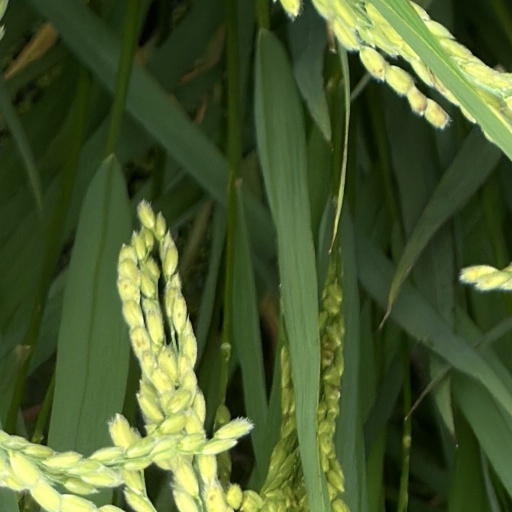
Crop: rice